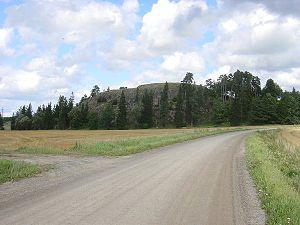
Cette liste regroupe les châteaux et forteresses de Finlande, qui sont au nombre de vingt-trois dont sept en grande partie restaurés.